Jack O. Gross

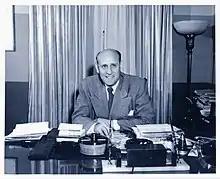
Jack O. Gross

Jack O. Gross (b. August 22, 1905 in St Louis, MO – d. May 1, 1985 in San Diego, CA) was an American broadcaster who founded KFMB-TV, the first television station in San Diego.